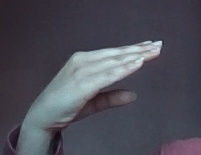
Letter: jeem